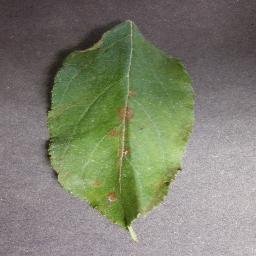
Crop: apple
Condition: cedar_rust